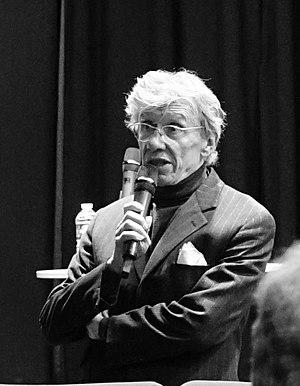
conférence à la médiathèque Falala.
Jean-Pierre Dionnet, né le 25 novembre 1947 à Paris, est un producteur, scénariste, journaliste, éditeur de bande dessinée et animateur de télévision français.